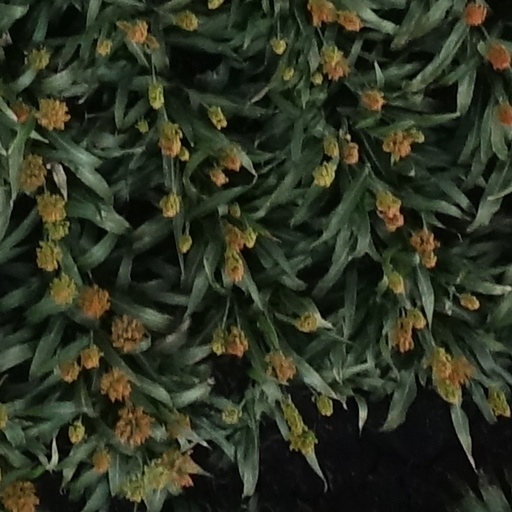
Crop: sorghum